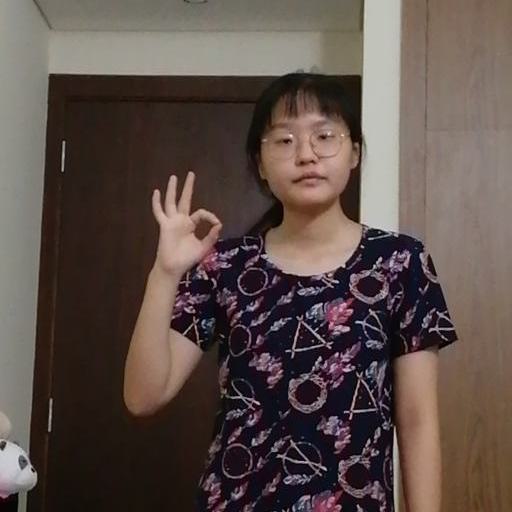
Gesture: ok